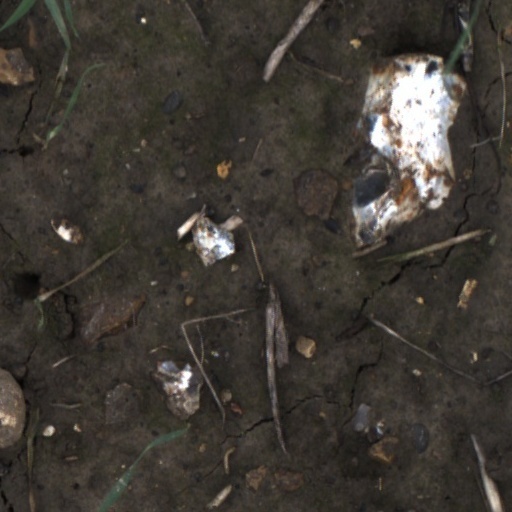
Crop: wheat